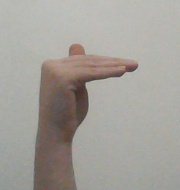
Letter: khaa